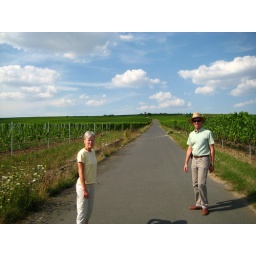
The farm road up the vineyard hill above Somerach.